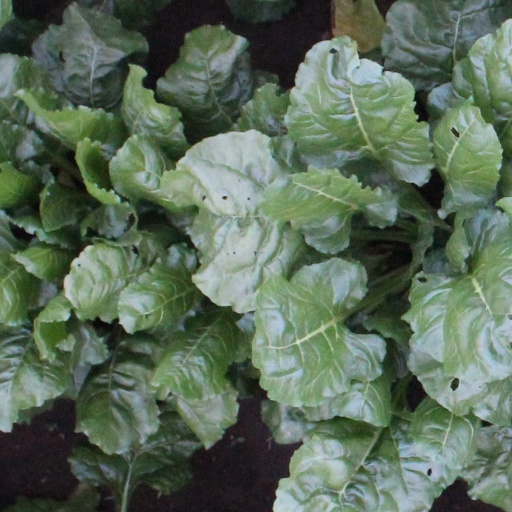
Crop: sugar beet